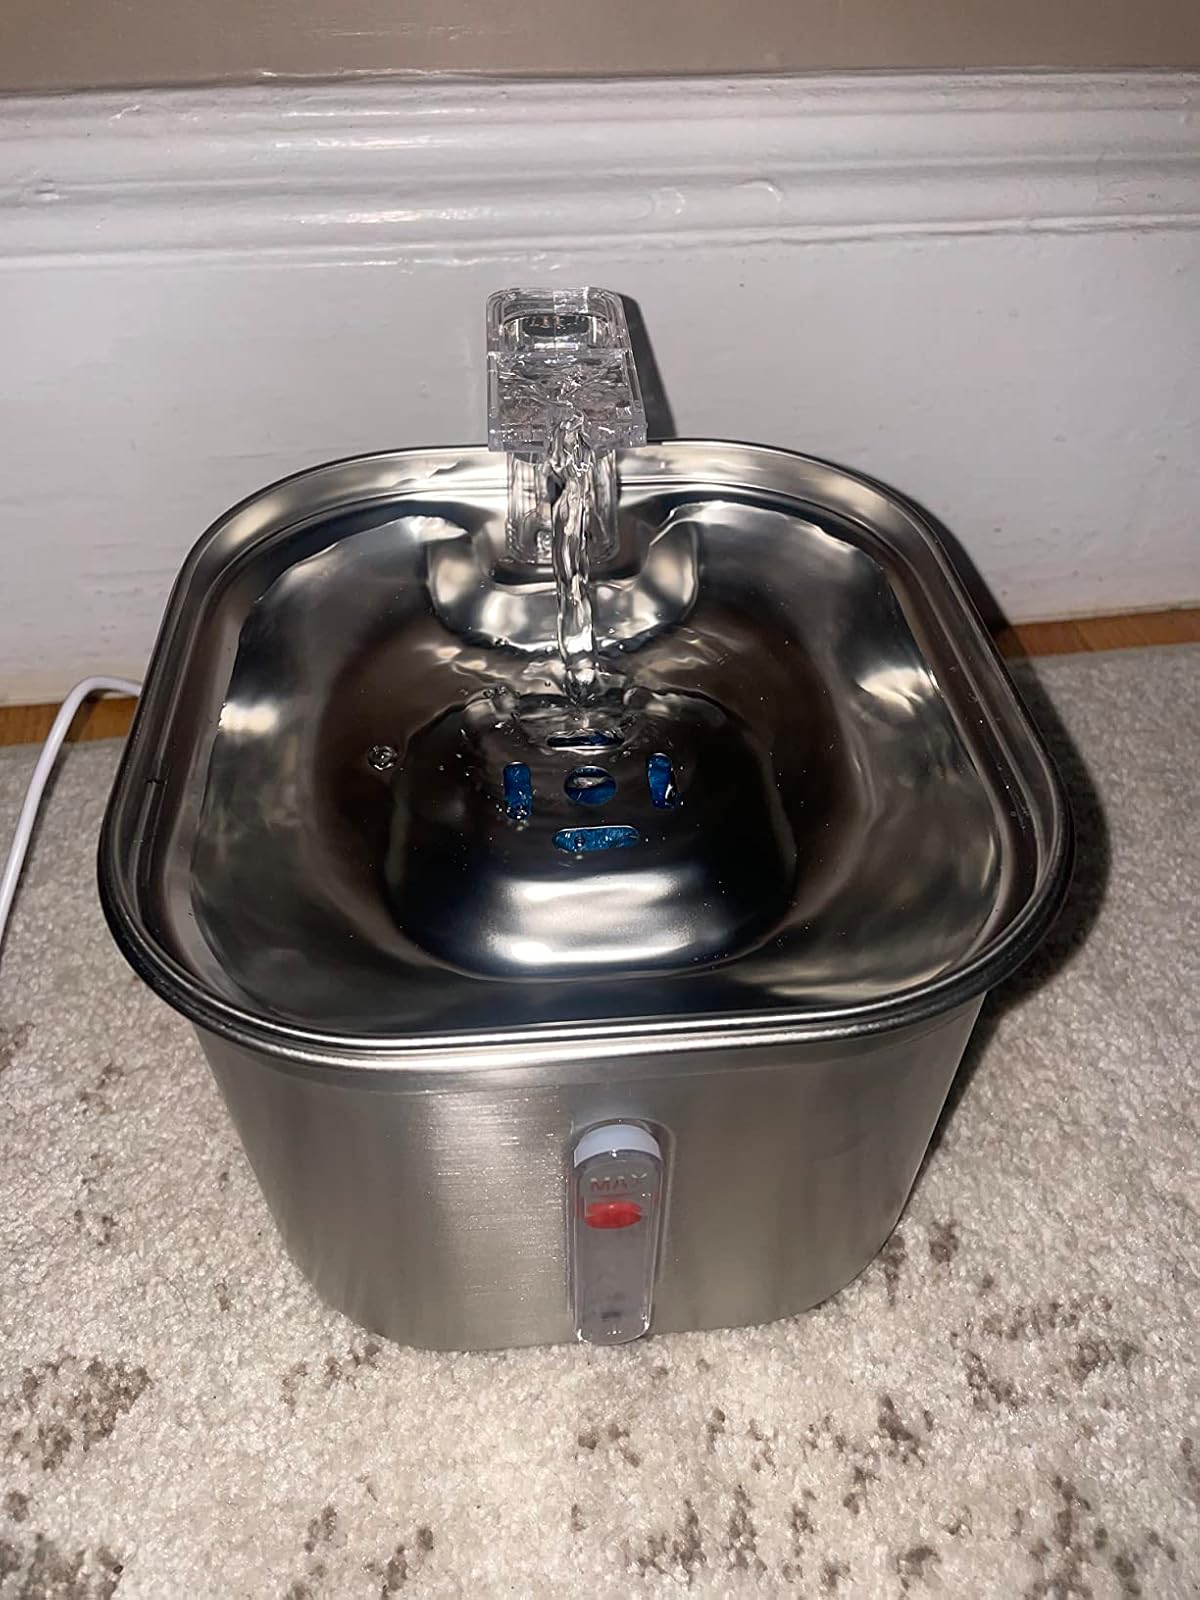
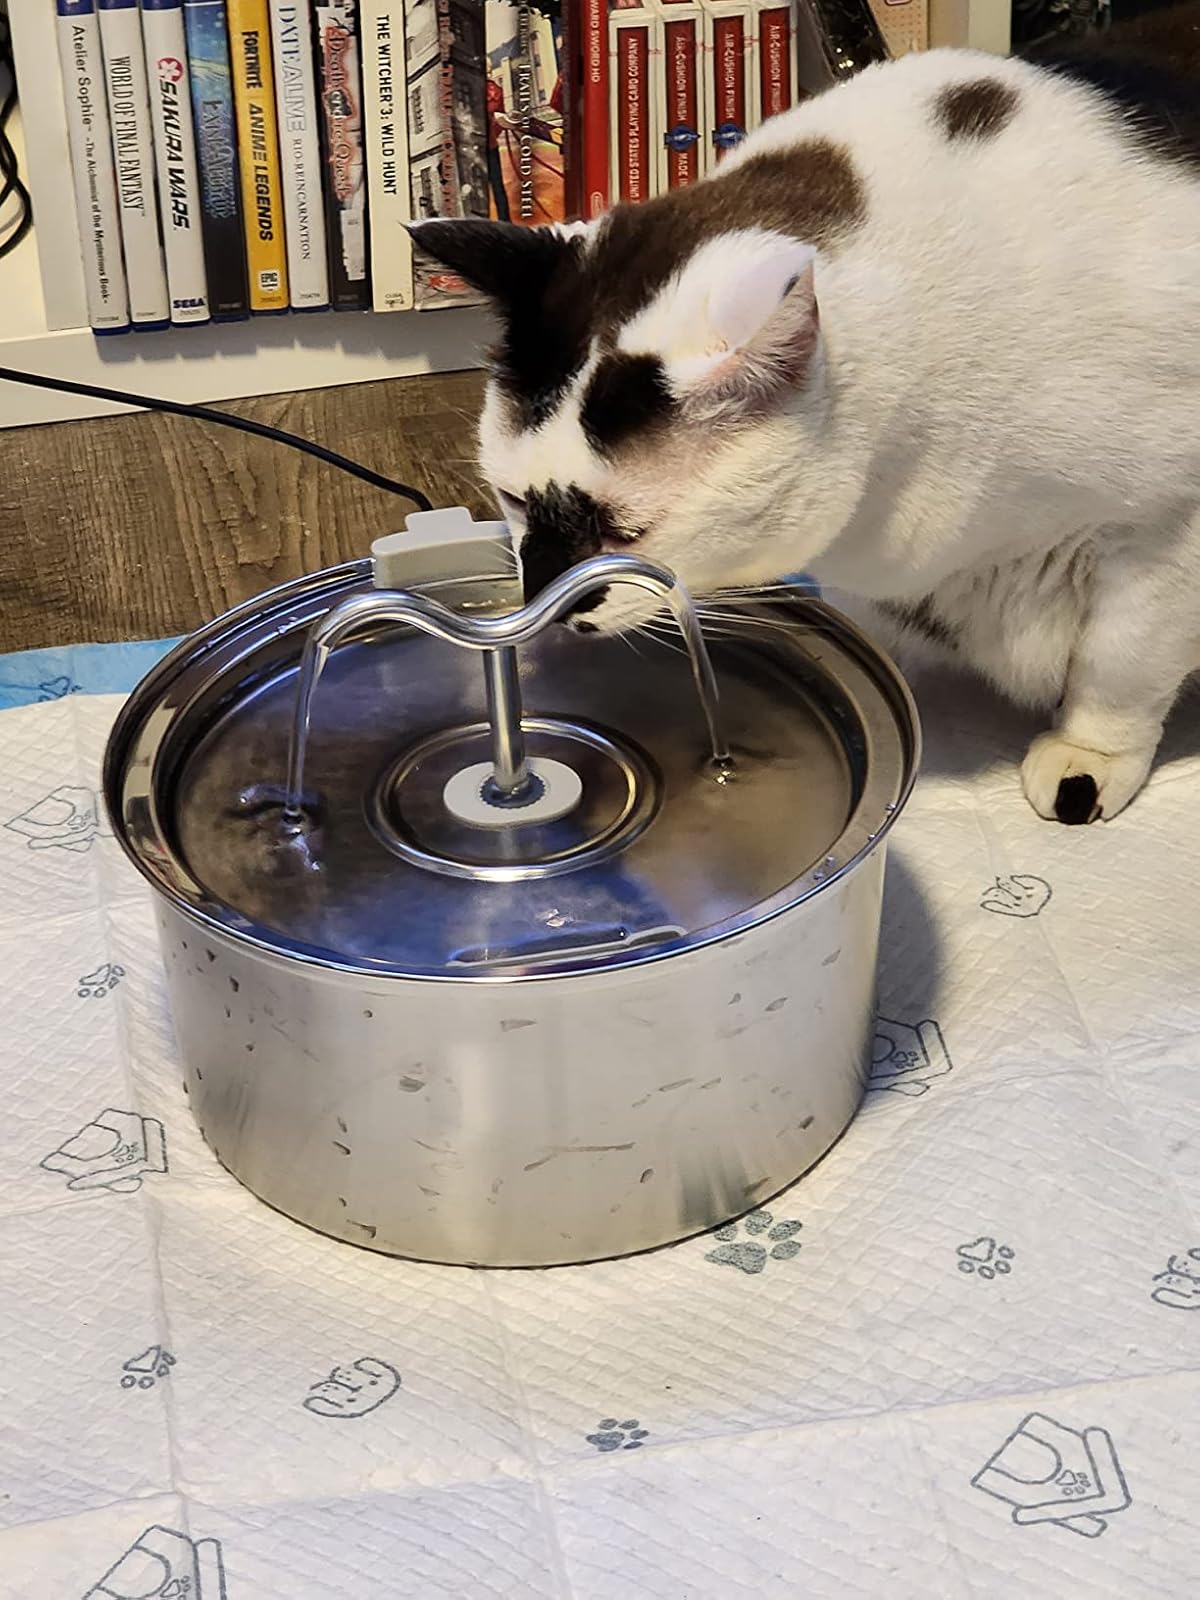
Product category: items_bowl
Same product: no